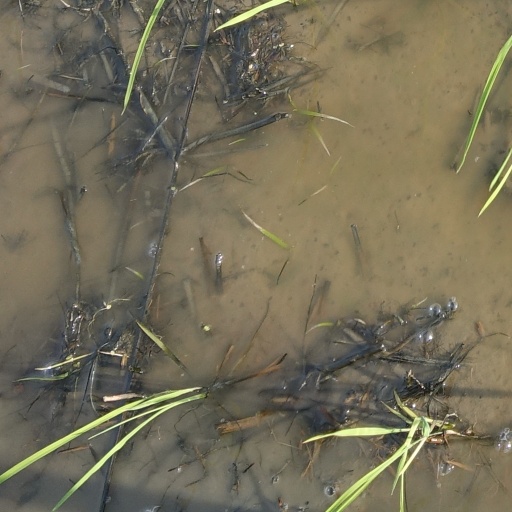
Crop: rice